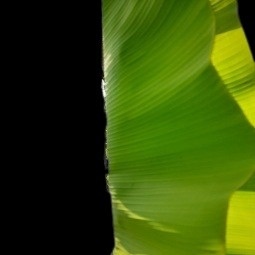
Label: Healthy